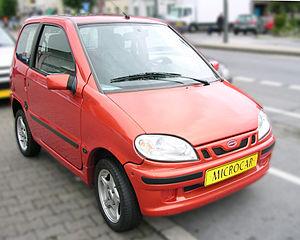
Microcar Virgo voiture sans permis